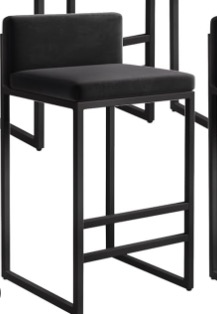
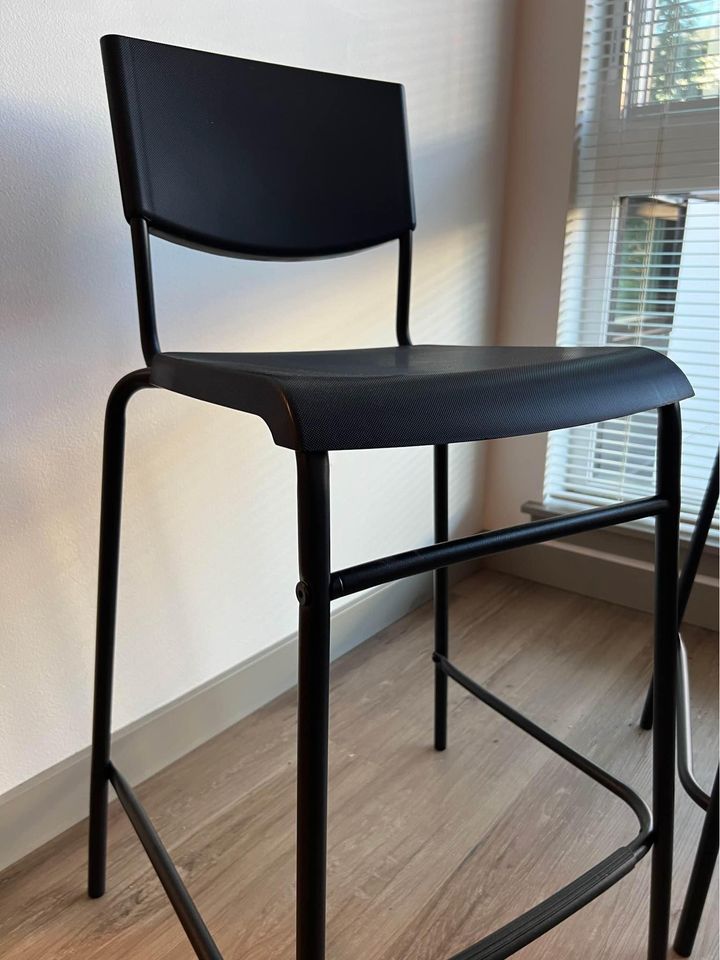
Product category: stool
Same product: no